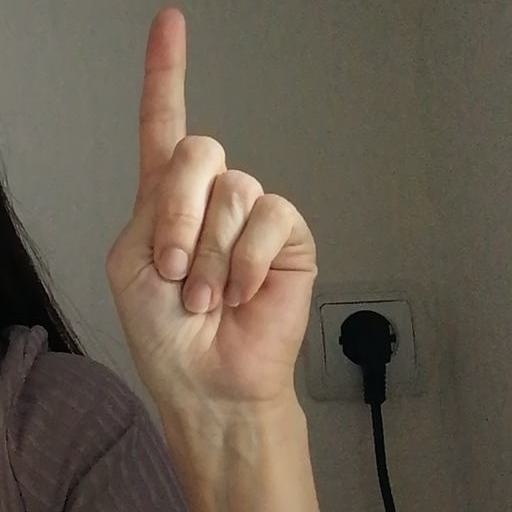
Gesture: one